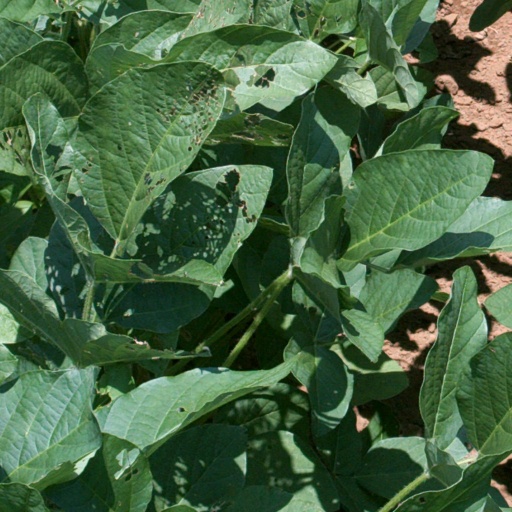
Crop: soybean